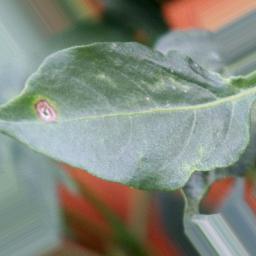
Label: cercospora